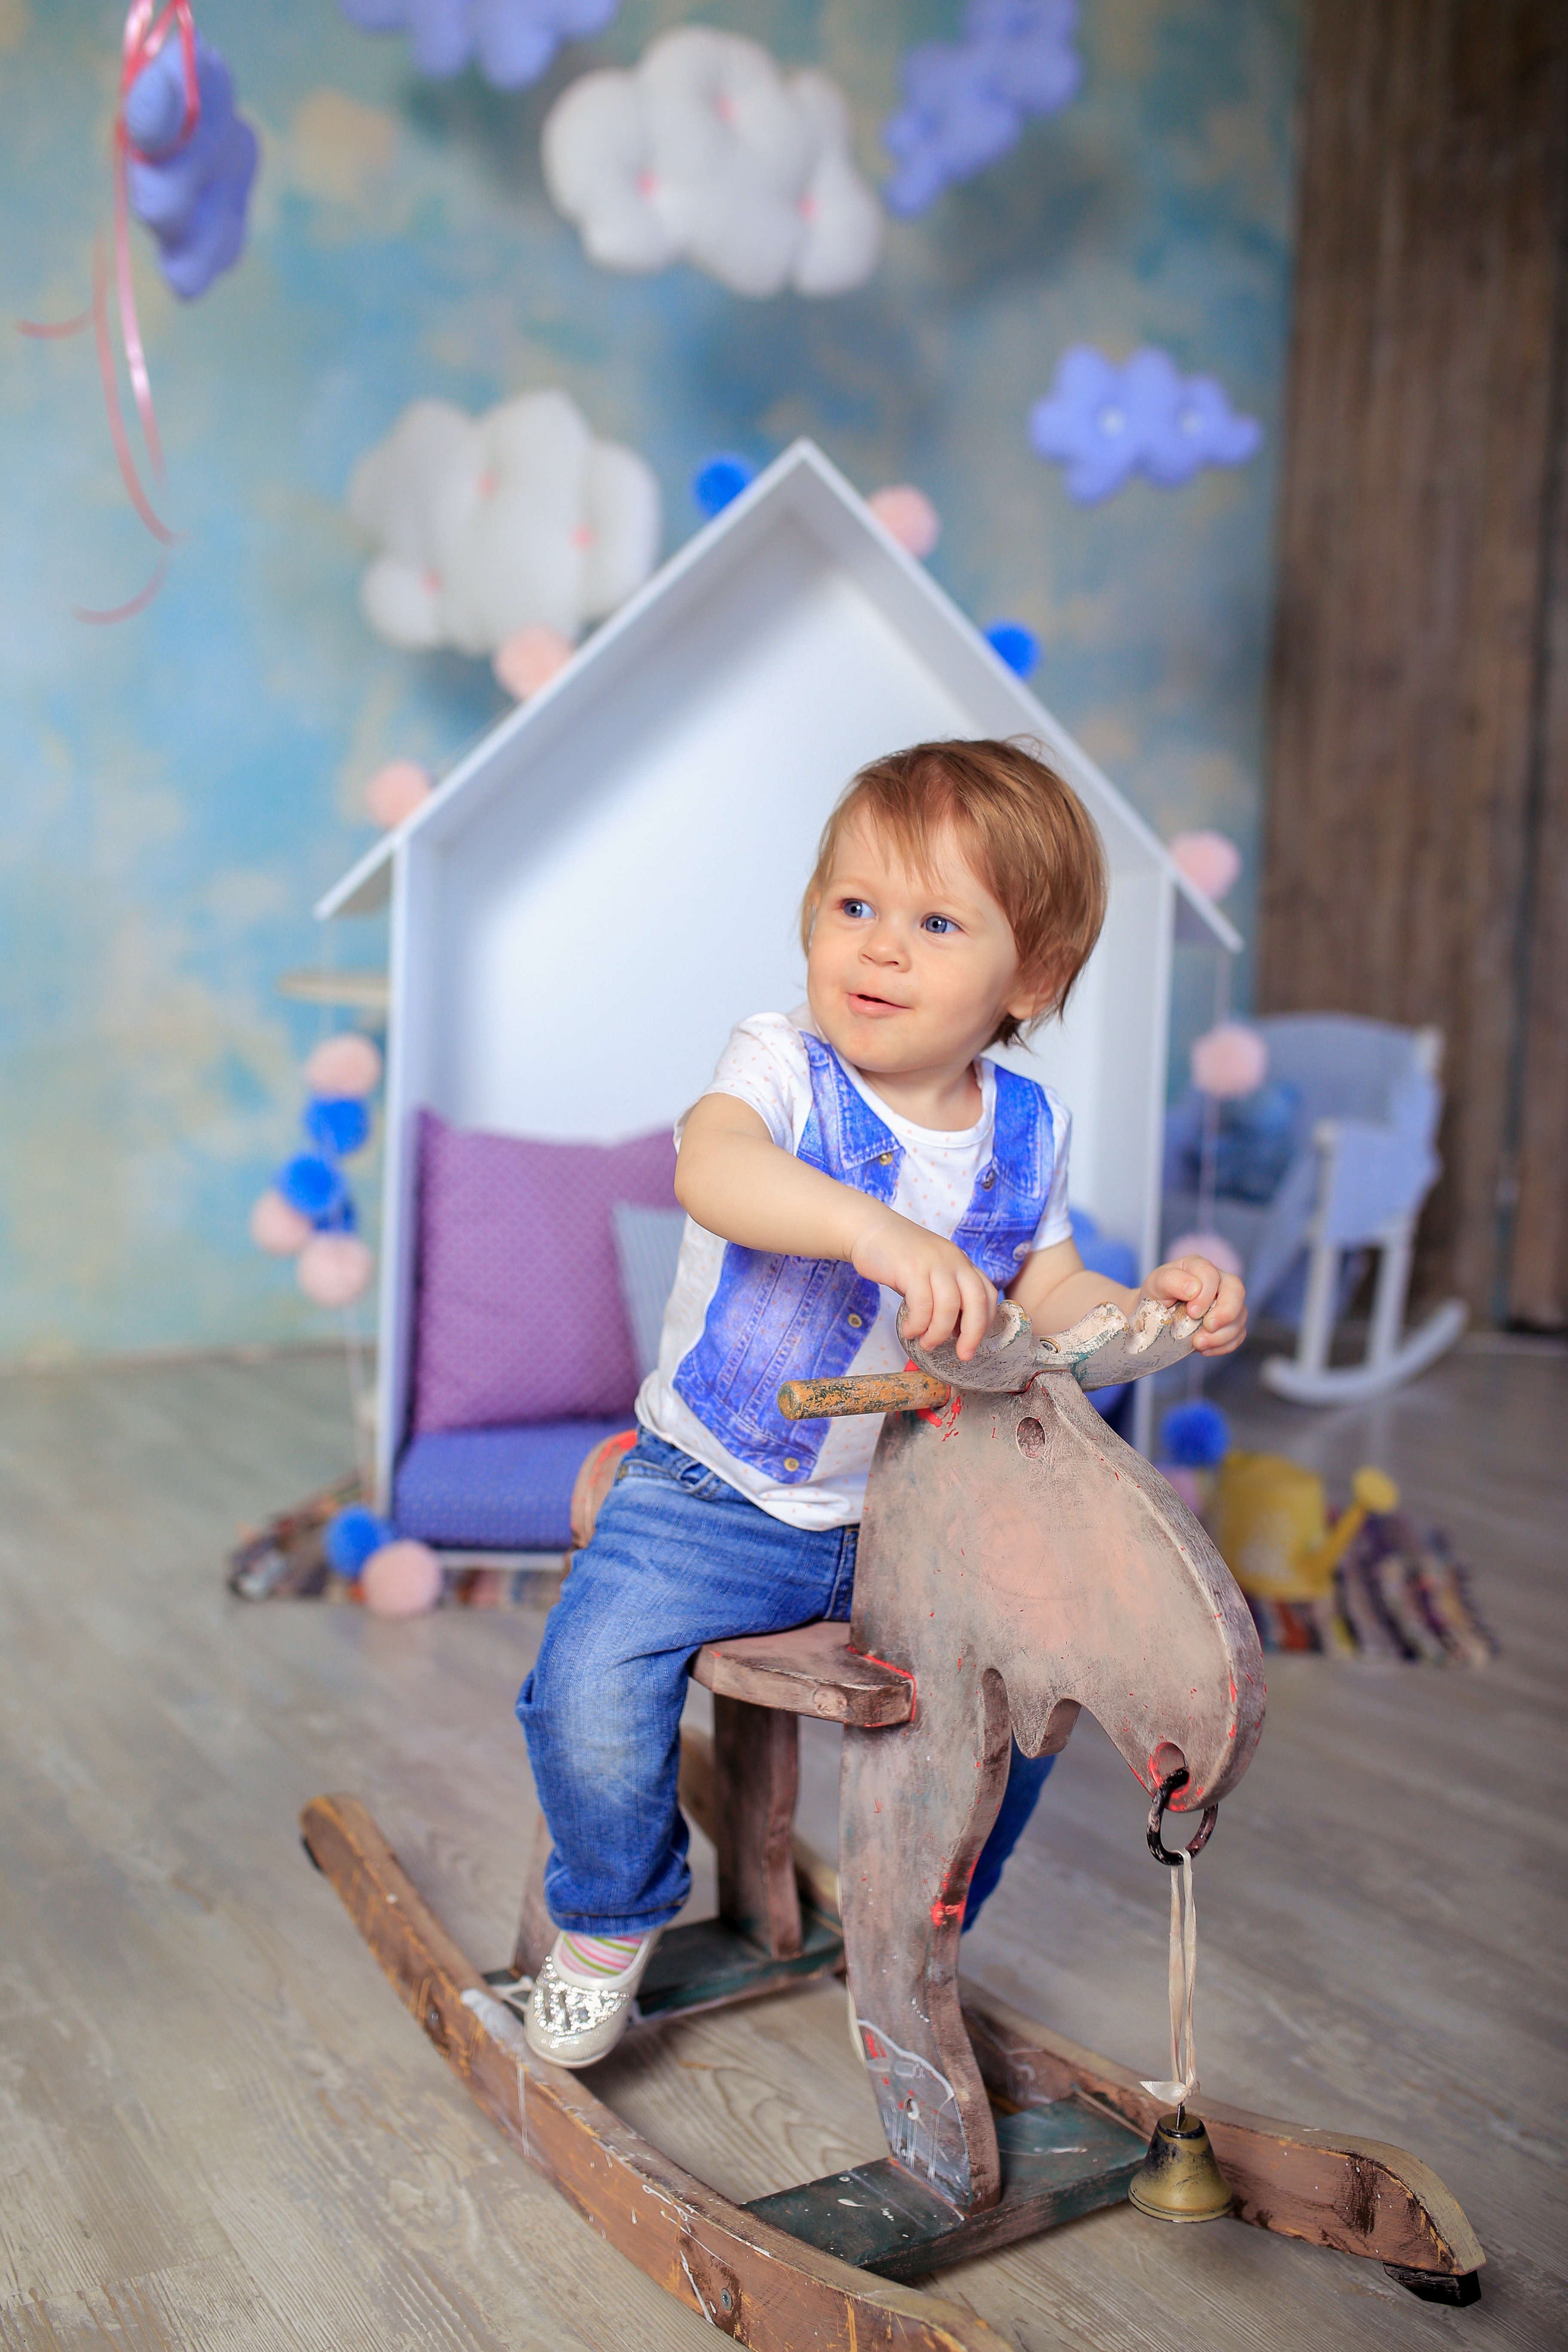
girl, play, kid, spring, child, blue, clothing, toy, baby, childhood, sit, happy, toddler, joy, costume, blue eyed, human positions